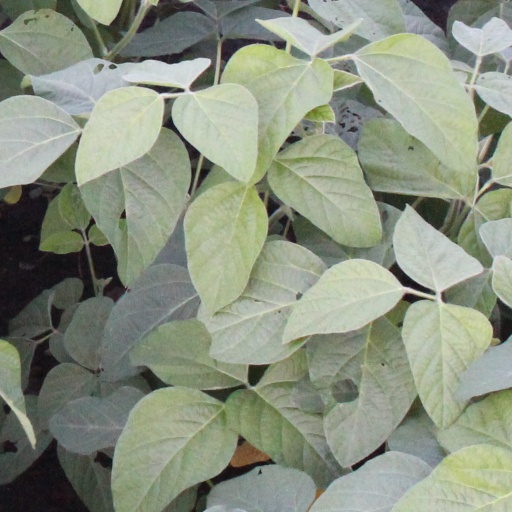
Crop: soybean